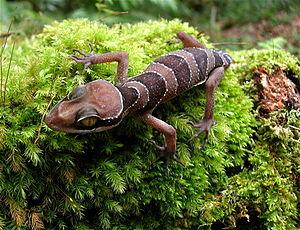
Cyrtodactylus pulchellus est une espèce de geckos de la famille des Gekkonidae.